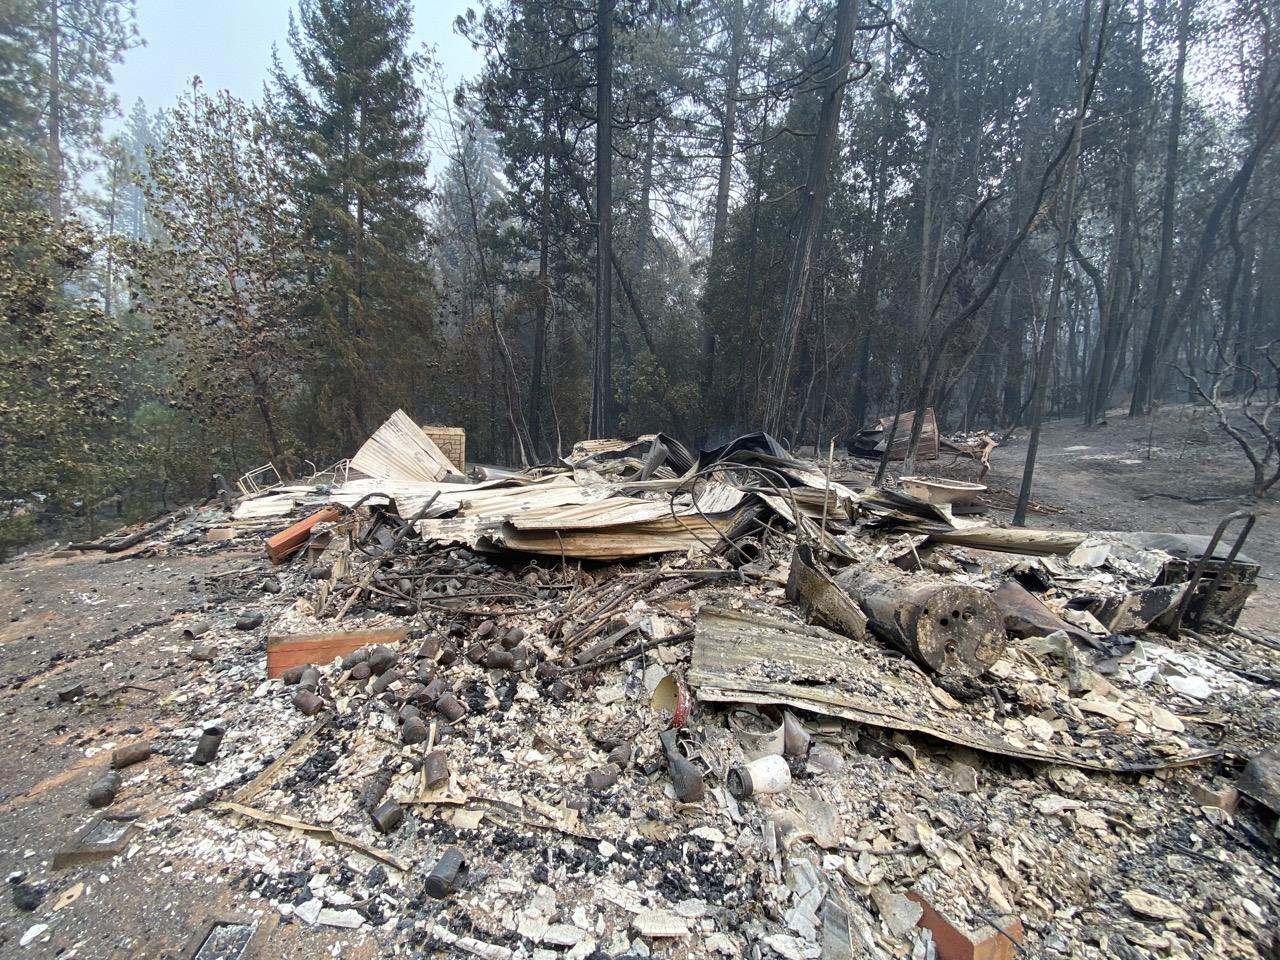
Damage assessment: destroyed